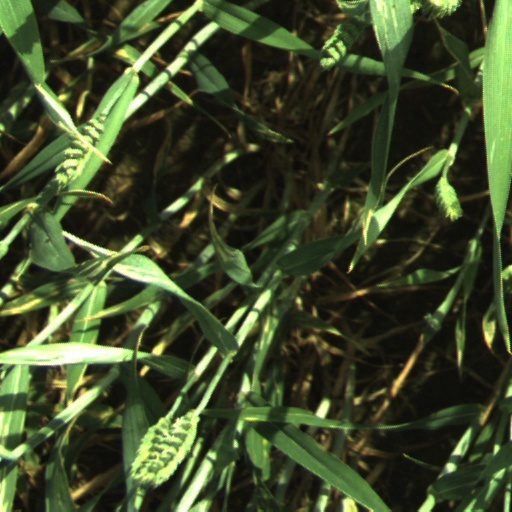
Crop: wheat